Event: Nepal Earthquake
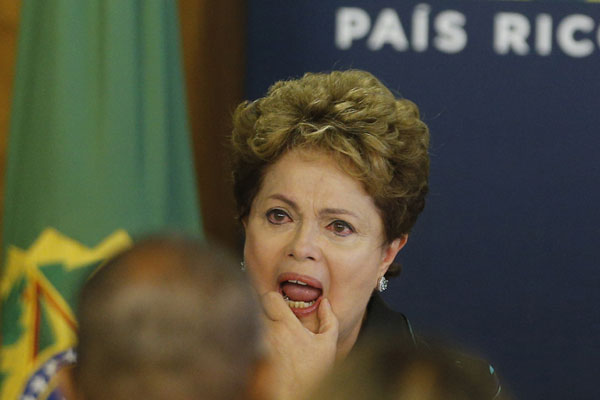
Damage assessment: no_damage